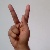
The image shows a hand gesture representing the letter 'K' in Indian Sign Language.